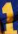
Number: 1